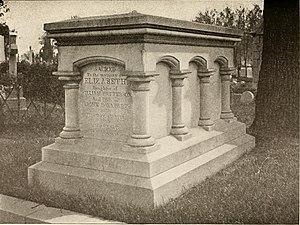
Elizabeth Patterson Bonaparte, connue sous le surnom de « Betsy » est la première épouse de Jérôme Bonaparte, le plus jeune frère de Napoléon Iᵉʳ.